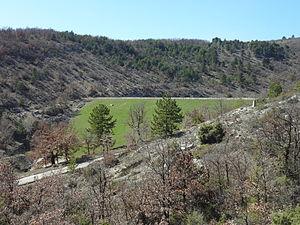
Mane est une commune française, située dans le département des Alpes-de-Haute-Provence en région Provence-Alpes-Côte d'Azur.